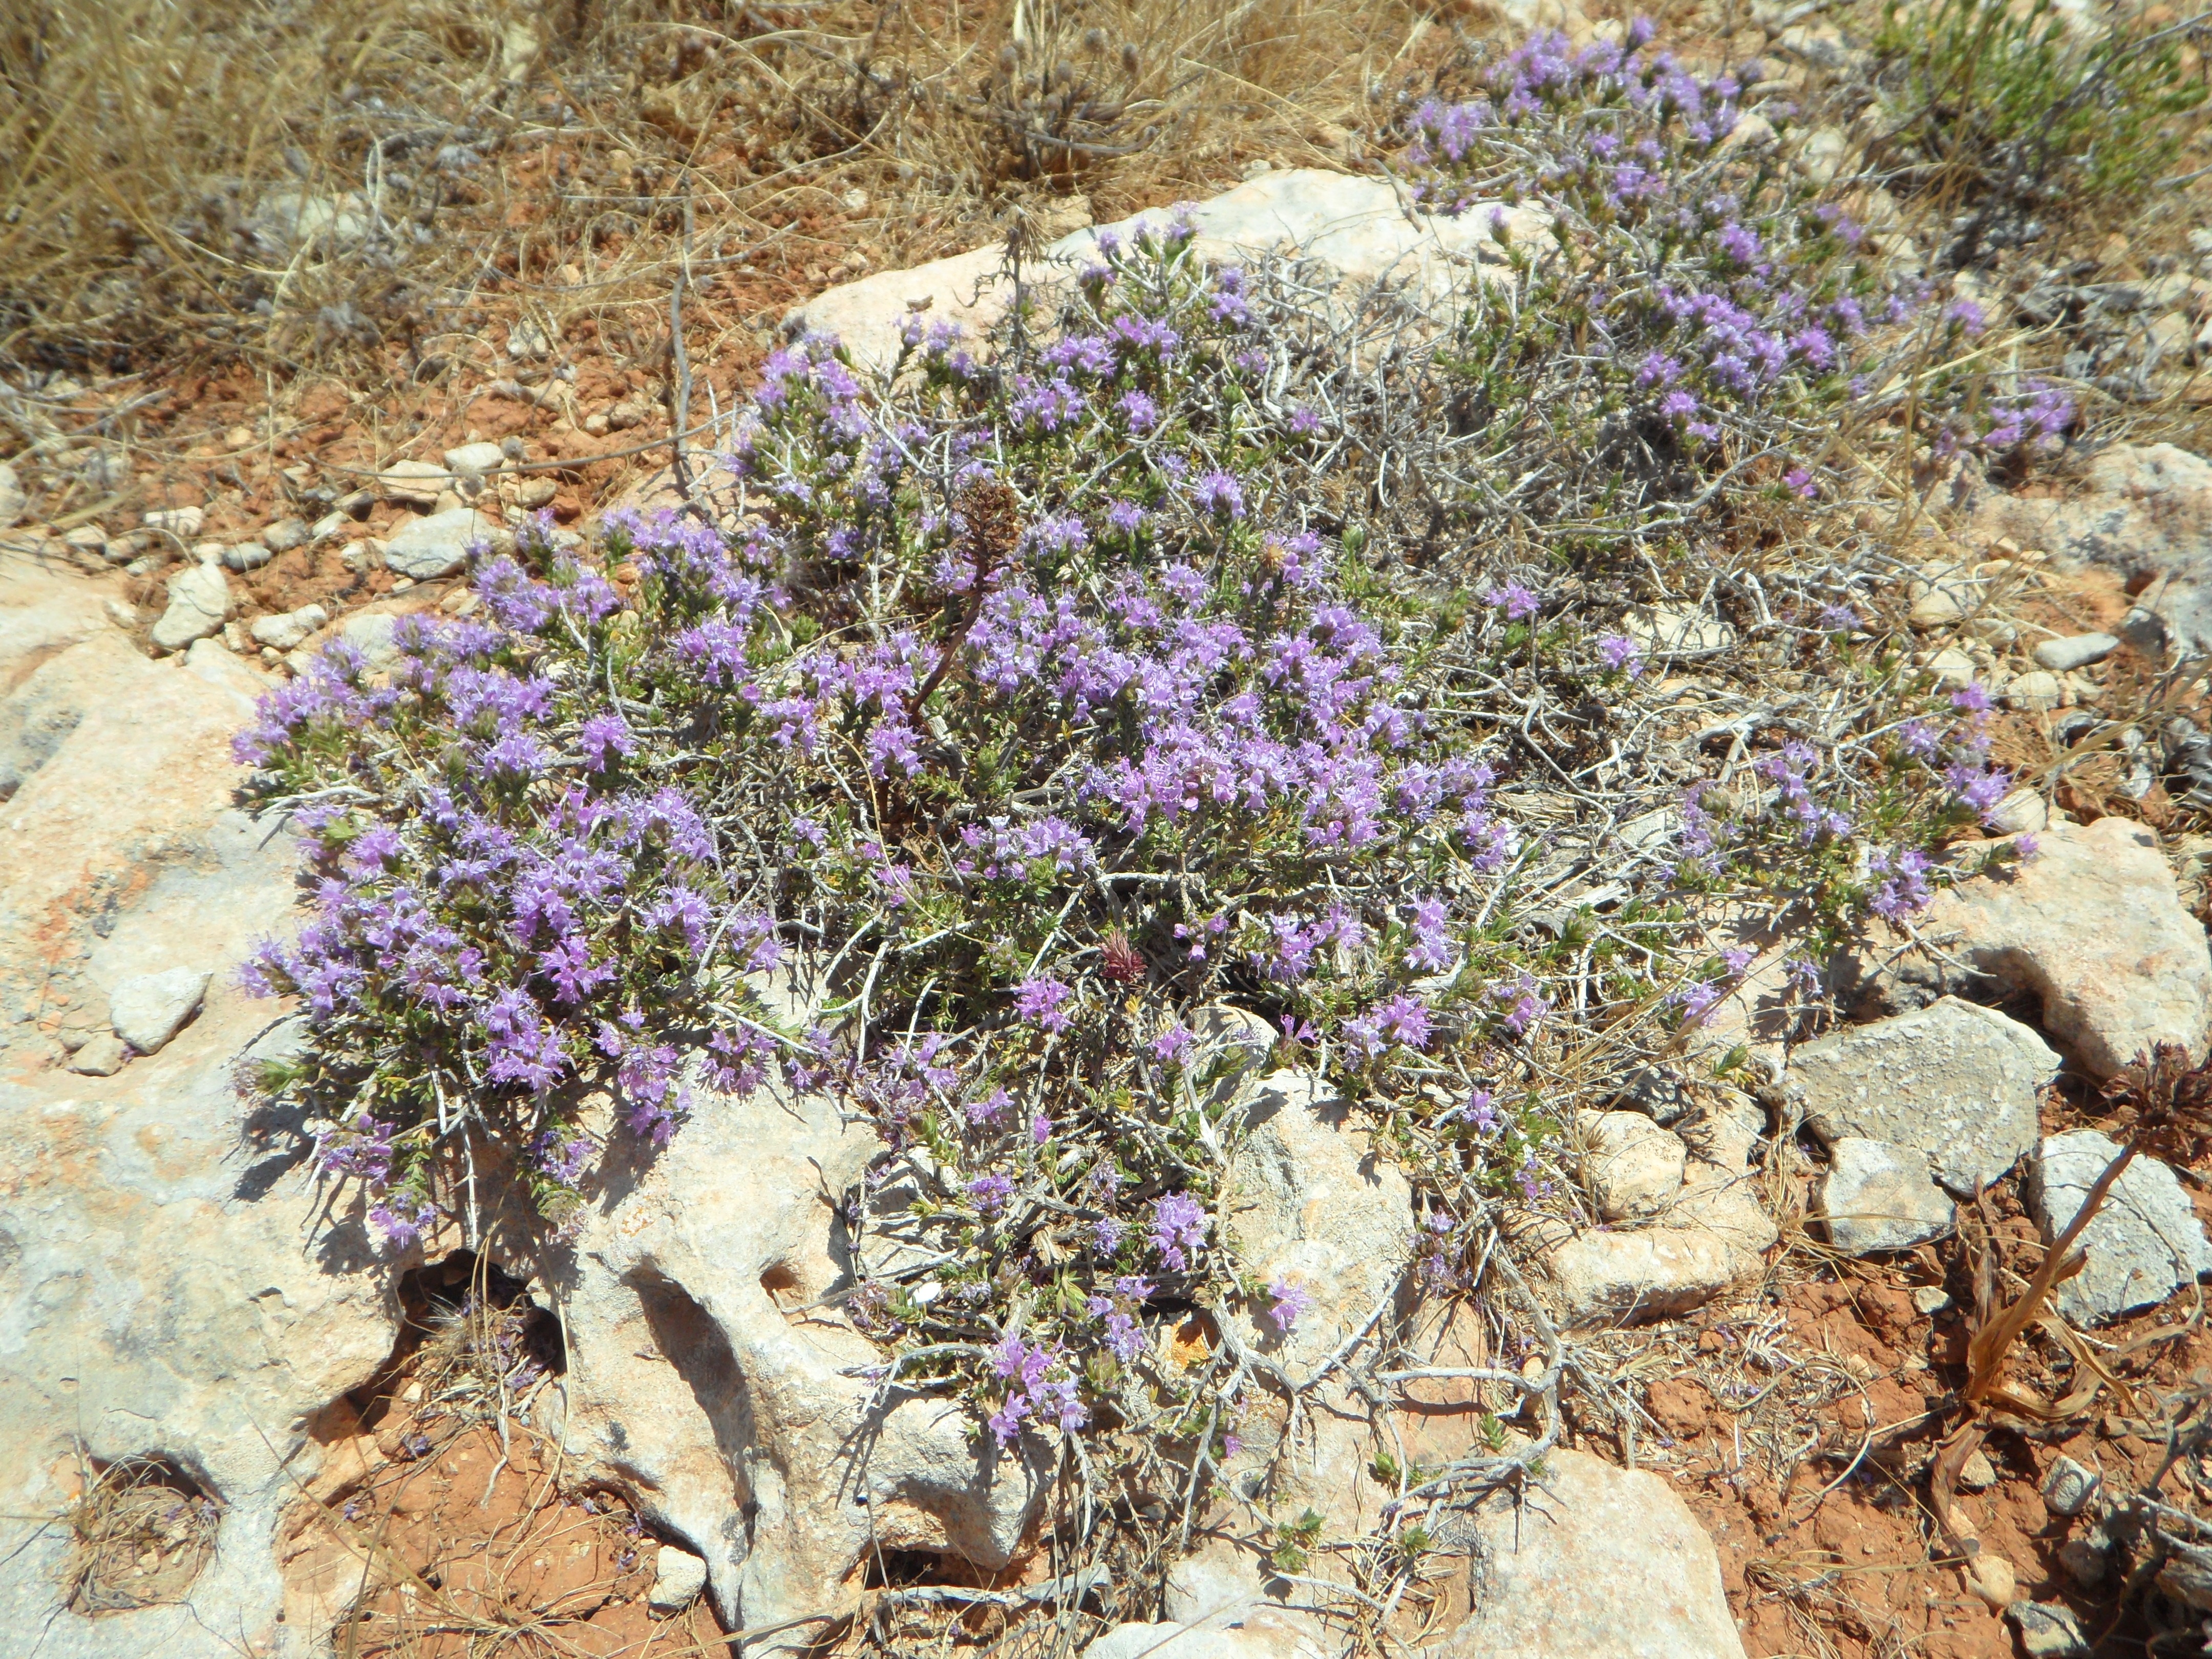
plant, flower, bloom, wild, herb, botany, rocky, flora, lavender, wild flower, wildflower, shrub, herbs, thyme, fragrance, flowering plant, wild herbs, karg, land plant